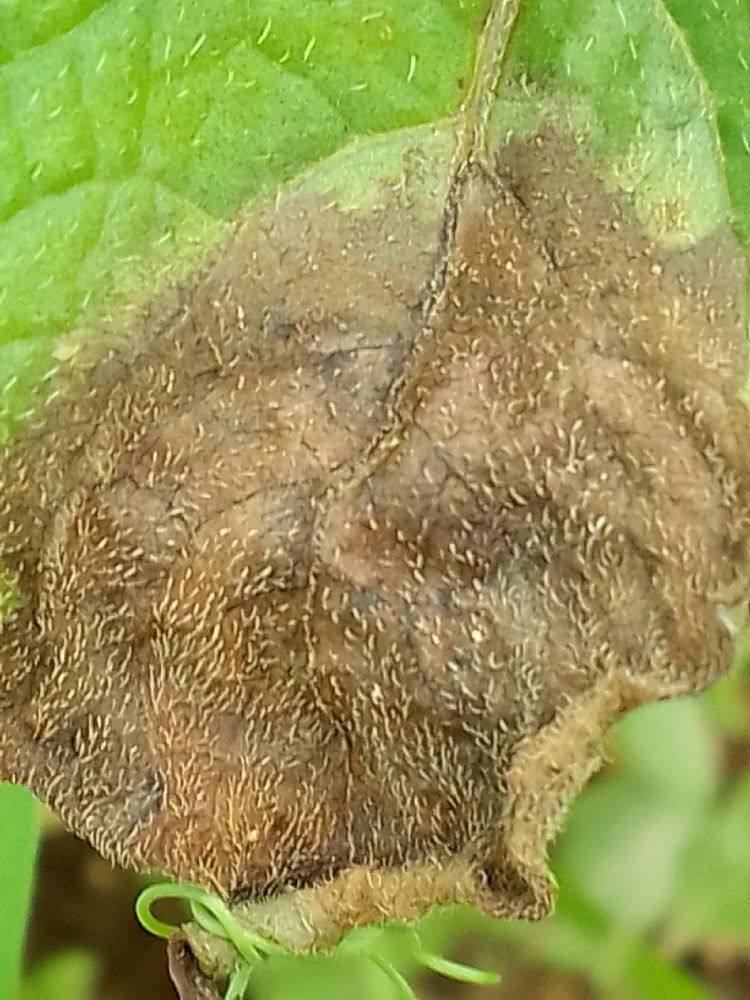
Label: Late blight